Wilts & Berks Canal Trust

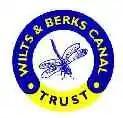

The Wilts & Berks Canal Trust is a registered charity no. 299595, and a waterway society based in Wiltshire, England, concerned with the restoration of the Wilts & Berks Canal.